Wolfgang von Polheim

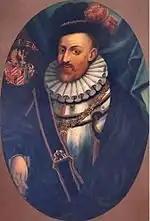
Wolfgang von Polheim

Wolfgang von Polheim (1458–1512), Lord of Polheim zu Wartenburg, Puchheim and Waldenfels, was an Austrian nobleman who was a close and life-long friend and counsellor of the Holy Roman Emperor, Maximilian I. He was given senior positions in the Habsburg administration in Austria and was closely involved in Maximilian's diplomatic initiatives abroad. In 1490, he represented Maximilian at his proxy wedding to Anne of Brittany at Rennes.